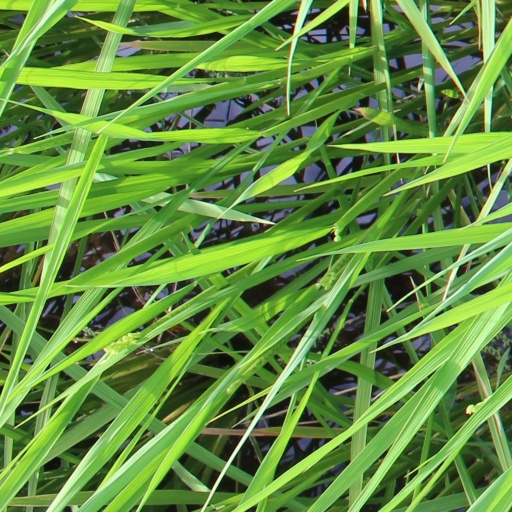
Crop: rice